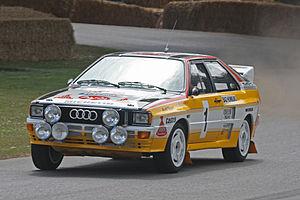
L'Audi Quattro est une voiture de route et de rallye, produite par le constructeur automobile allemand Audi, qui fait partie du Groupe Volkswagen.